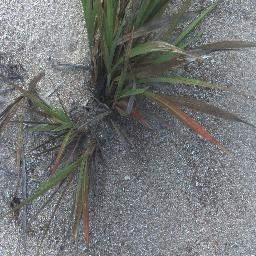
Label: negative